PH Sport

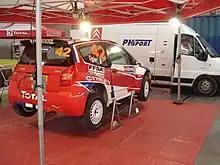
Sébastien Ogier's Citroën C2 S1600, 2008 Rally Mexico

The "Equipe de France" team entered into the 2008 Junior World Rally Championship with Citroën Sport backed Sébastien Ogier driving their C2 Super 1600. PH Sport ran the car on events, leading to Ogier winning the drivers championship thanks to three event wins. This performance convinced the "Equipe" and Citroën to enter Ogier into the season finale at Rally GB in a C4 WRC car which PH Sport ran.